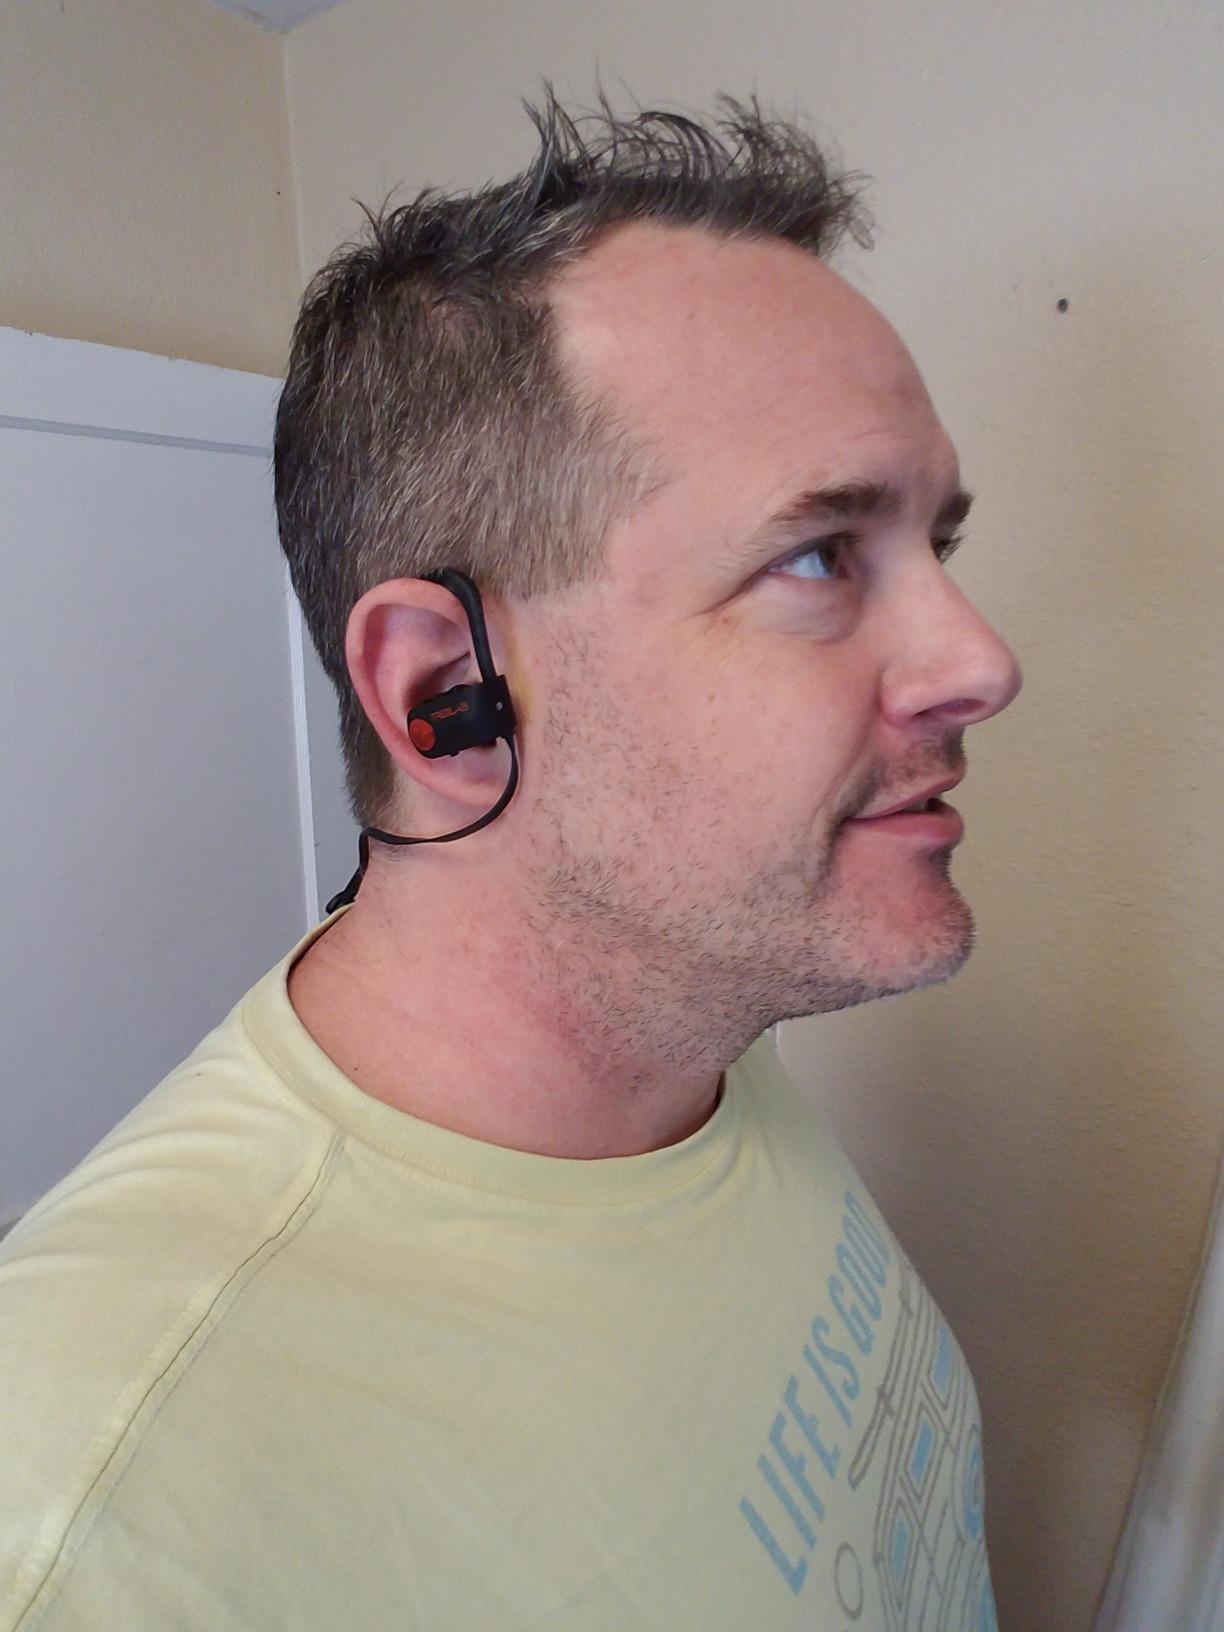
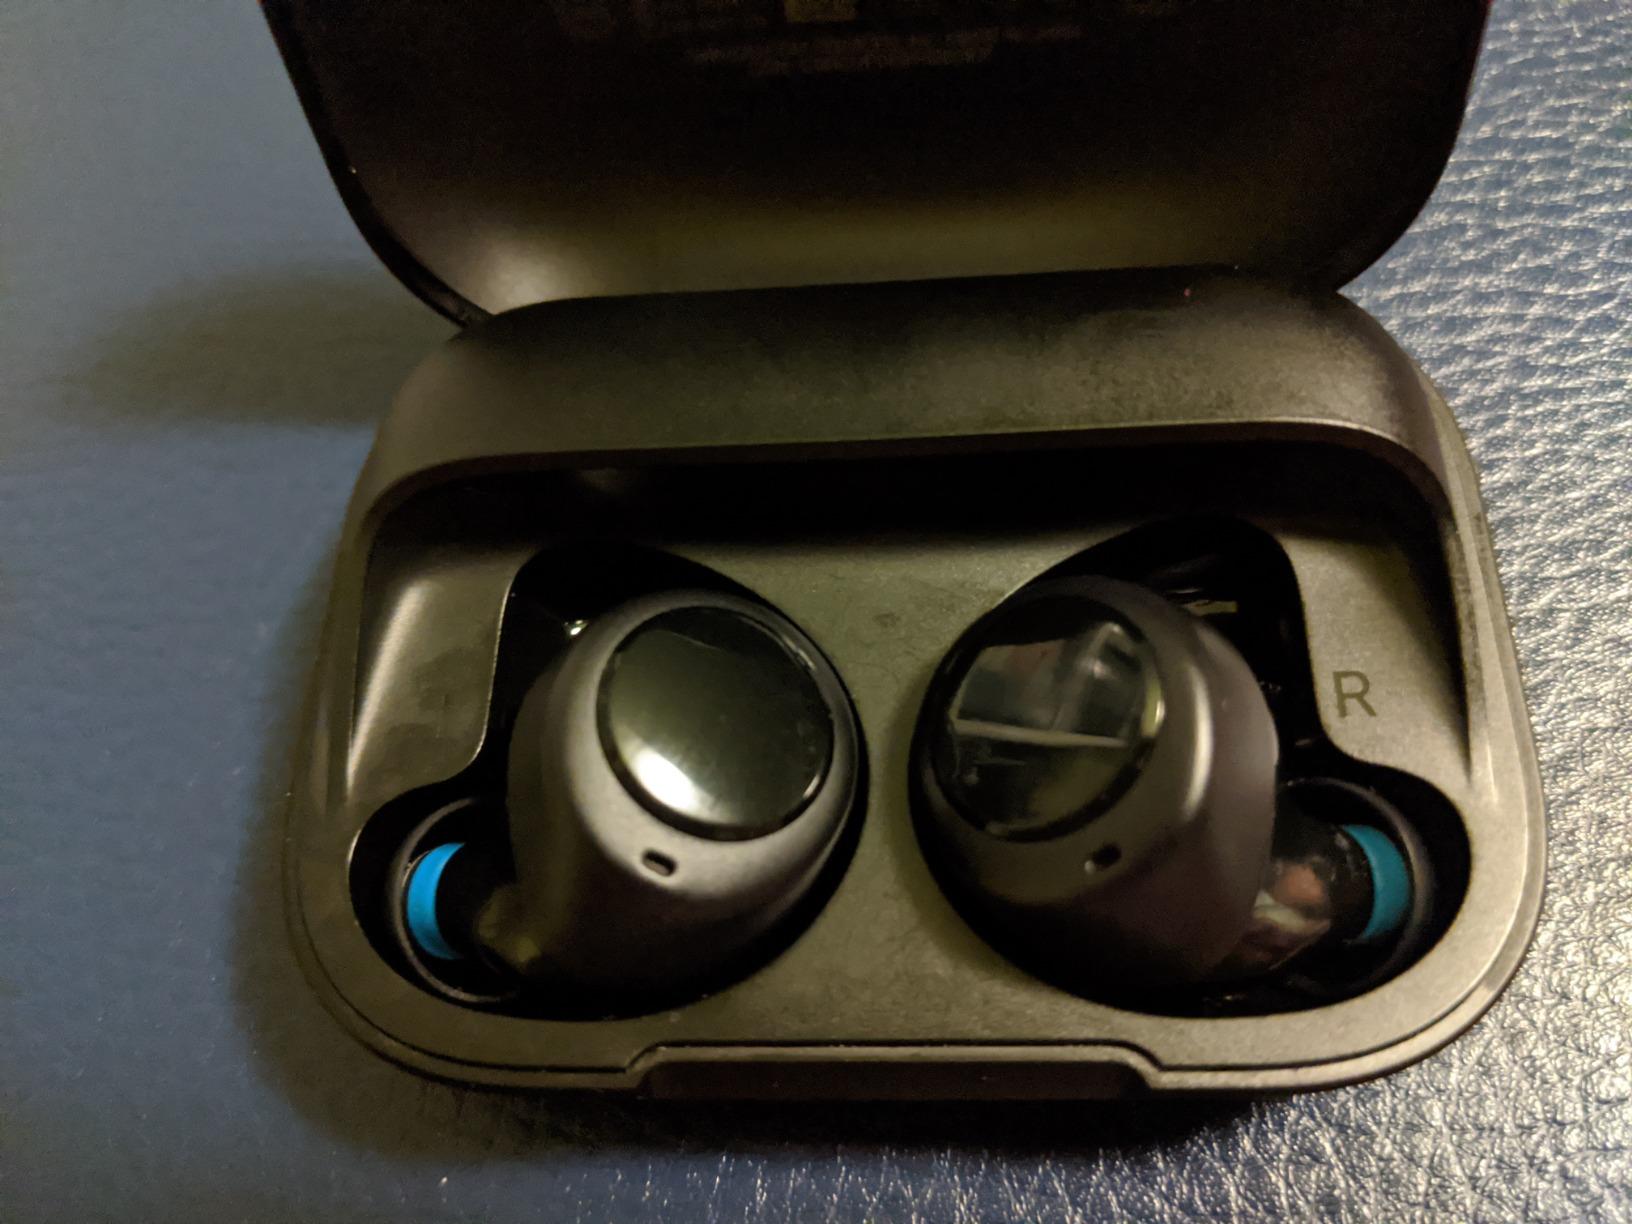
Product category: earbuds
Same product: no